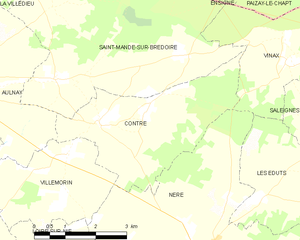
Contré est une commune du Sud-Ouest de la France située dans le département de la Charente-Maritime.